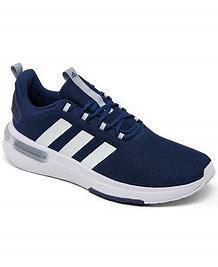
Brand: Adidas
Model: Racer TR23